Copenhagen climate summit

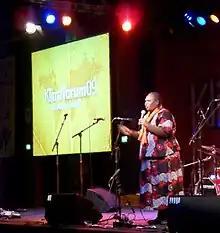
Wahu Kaara (Global justice activist / Kenya Debt Relief Network) spoke at the closing ceremony at Klimaforum09 – People's Climate Summit in Copenhagen December 2009.

An alternative conference, Klimaforum09, was attended by about 50,000 people during the conference. Environmental activists from regions of the world most affected by climate change convened at Klimaforum09 with leaders such as Vandana Shiva, founder of Navdanya, and author Naomi Klein. A People's Declaration was formulated before and during the People's Climate Summit calling for "System change – not climate change" and handed over to the 15th Conference of the Parties at 18 December.